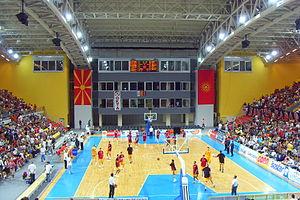
Le Centre sportif Boris-Trajkovski est le plus grand complexe sportif couvert de la République de Macédoine, il se trouve à Skopje, dans la municipalité de Karpoch. Il porte le nom de Boris Trajkovski, un Président de la République de Macédoine décédé en 2004 dans un accident d'avion.